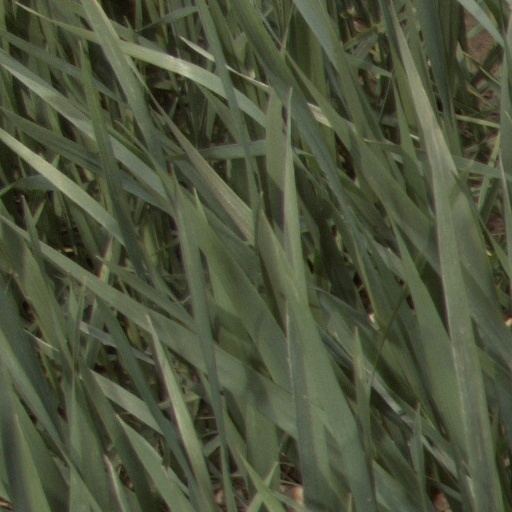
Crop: wheat